Cades Cove

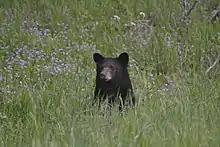
Female black bear in the fields of Cades Cove

Though geographically isolated, Cades Cove today is a popular tourist destination in the Great Smoky Mountains National Park. A one-way, paved loop around Cades Cove draws thousands of visitors daily. The 11 miles may take more than four hours to traverse and view the sites during tourist season. The cove receives approximately 5 million visitors per year and is the most popular destination in the Great Smoky Mountain National Park.